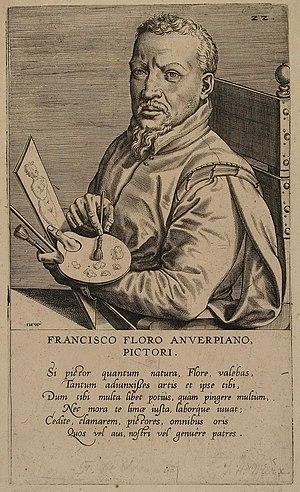
Frans Iᵉʳ de Vrient ou de Vriendt dit Frans Floris, est un peintre d'histoire romaniste flamand de l'École d'Anvers issu d'une grande famille d'artistes.